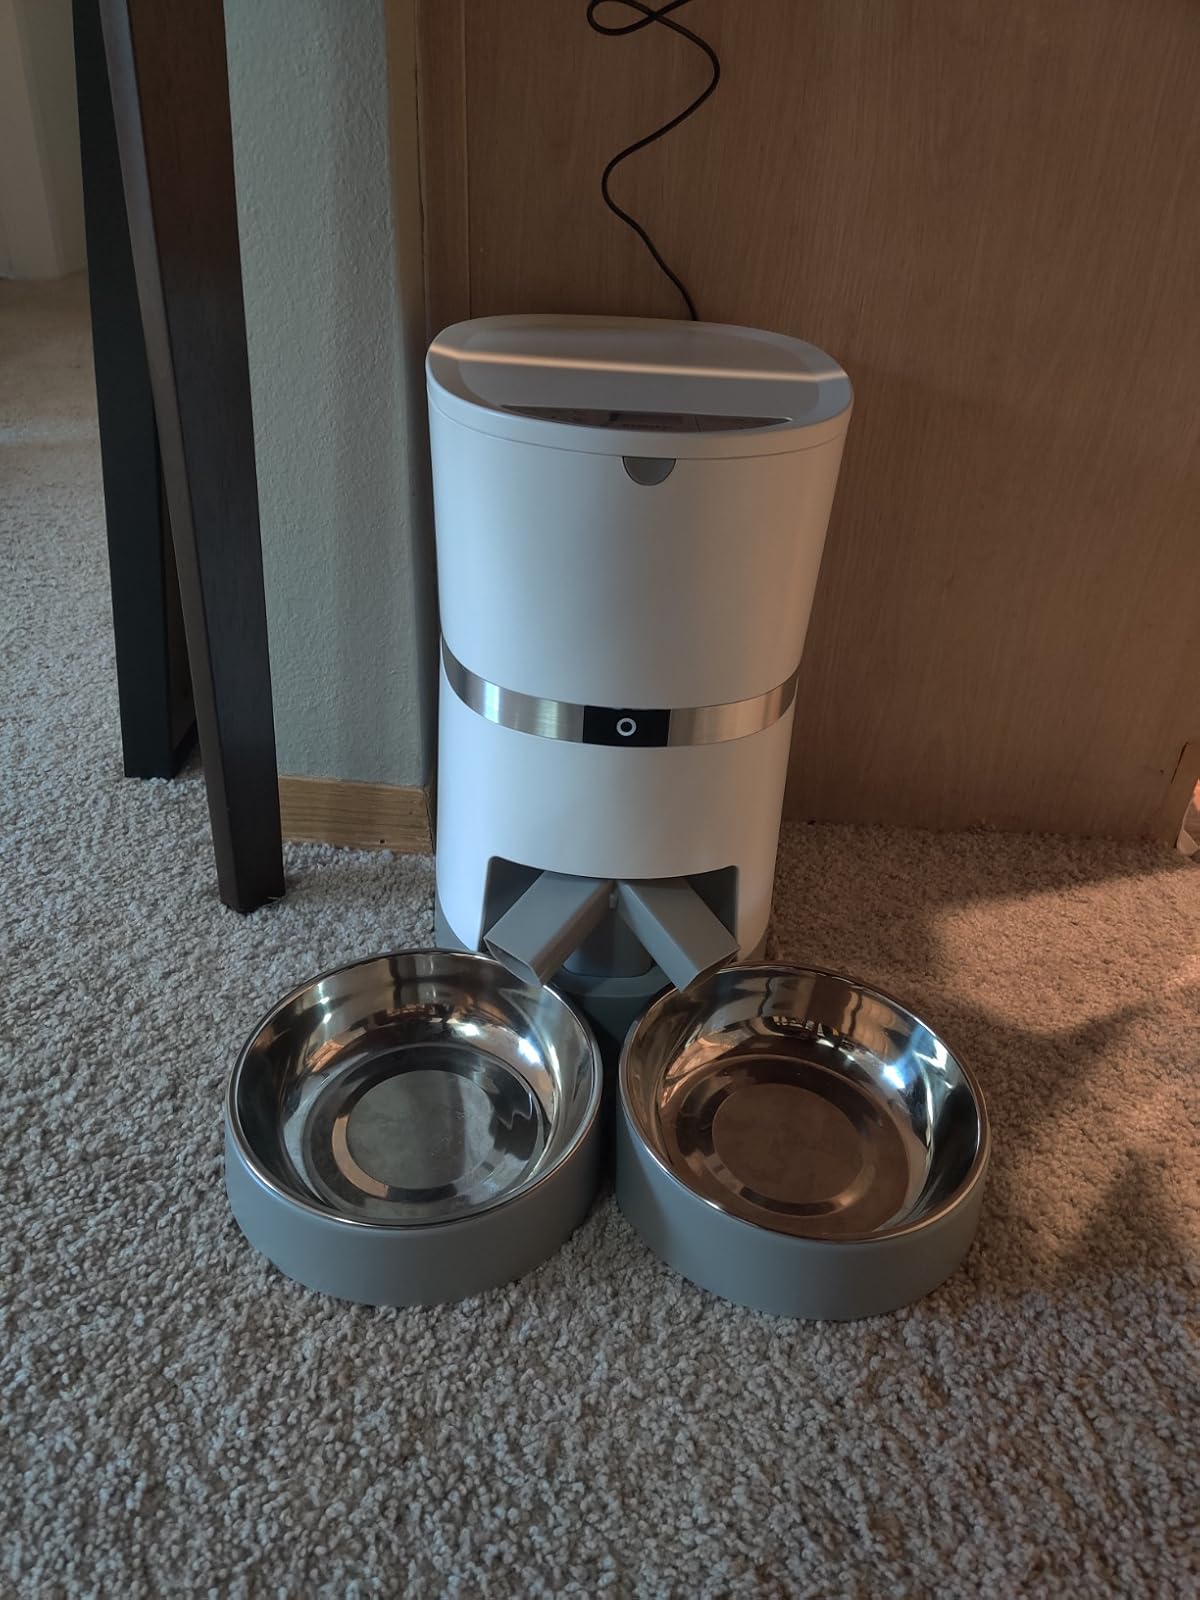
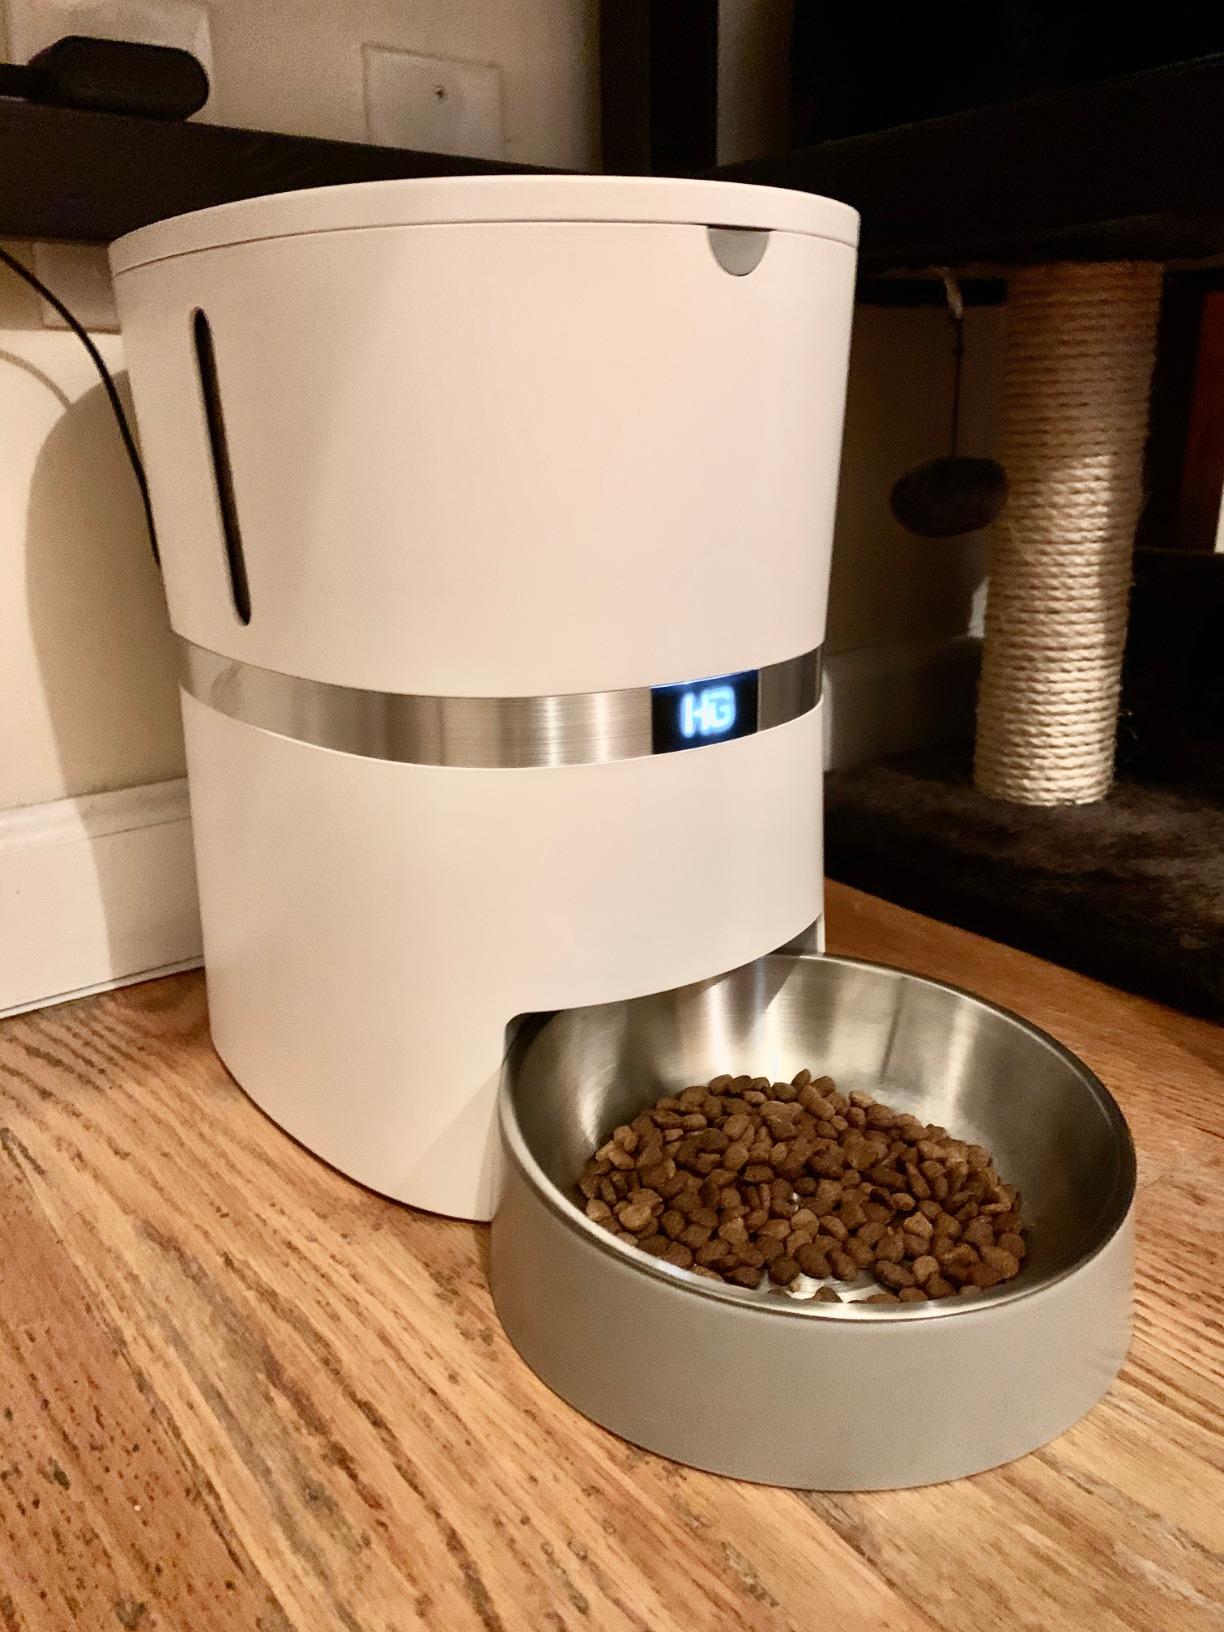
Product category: items_feeder
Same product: no